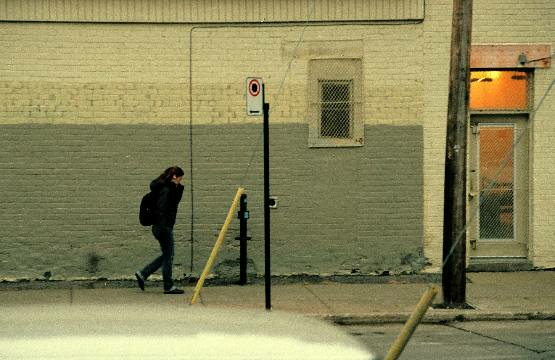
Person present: Yes